Guadalupe Urbina

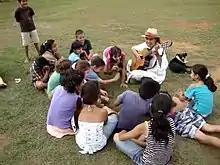
Urbina singing with children at the Longo Maï cooperative in Costa Rica

Urbina owns a farm in the agricultural cooperative of Longo Maï, between the Costa Rican cantons of Pérez Zeledón and Buenos Aires. She also spends time with her two children who live south of San José.